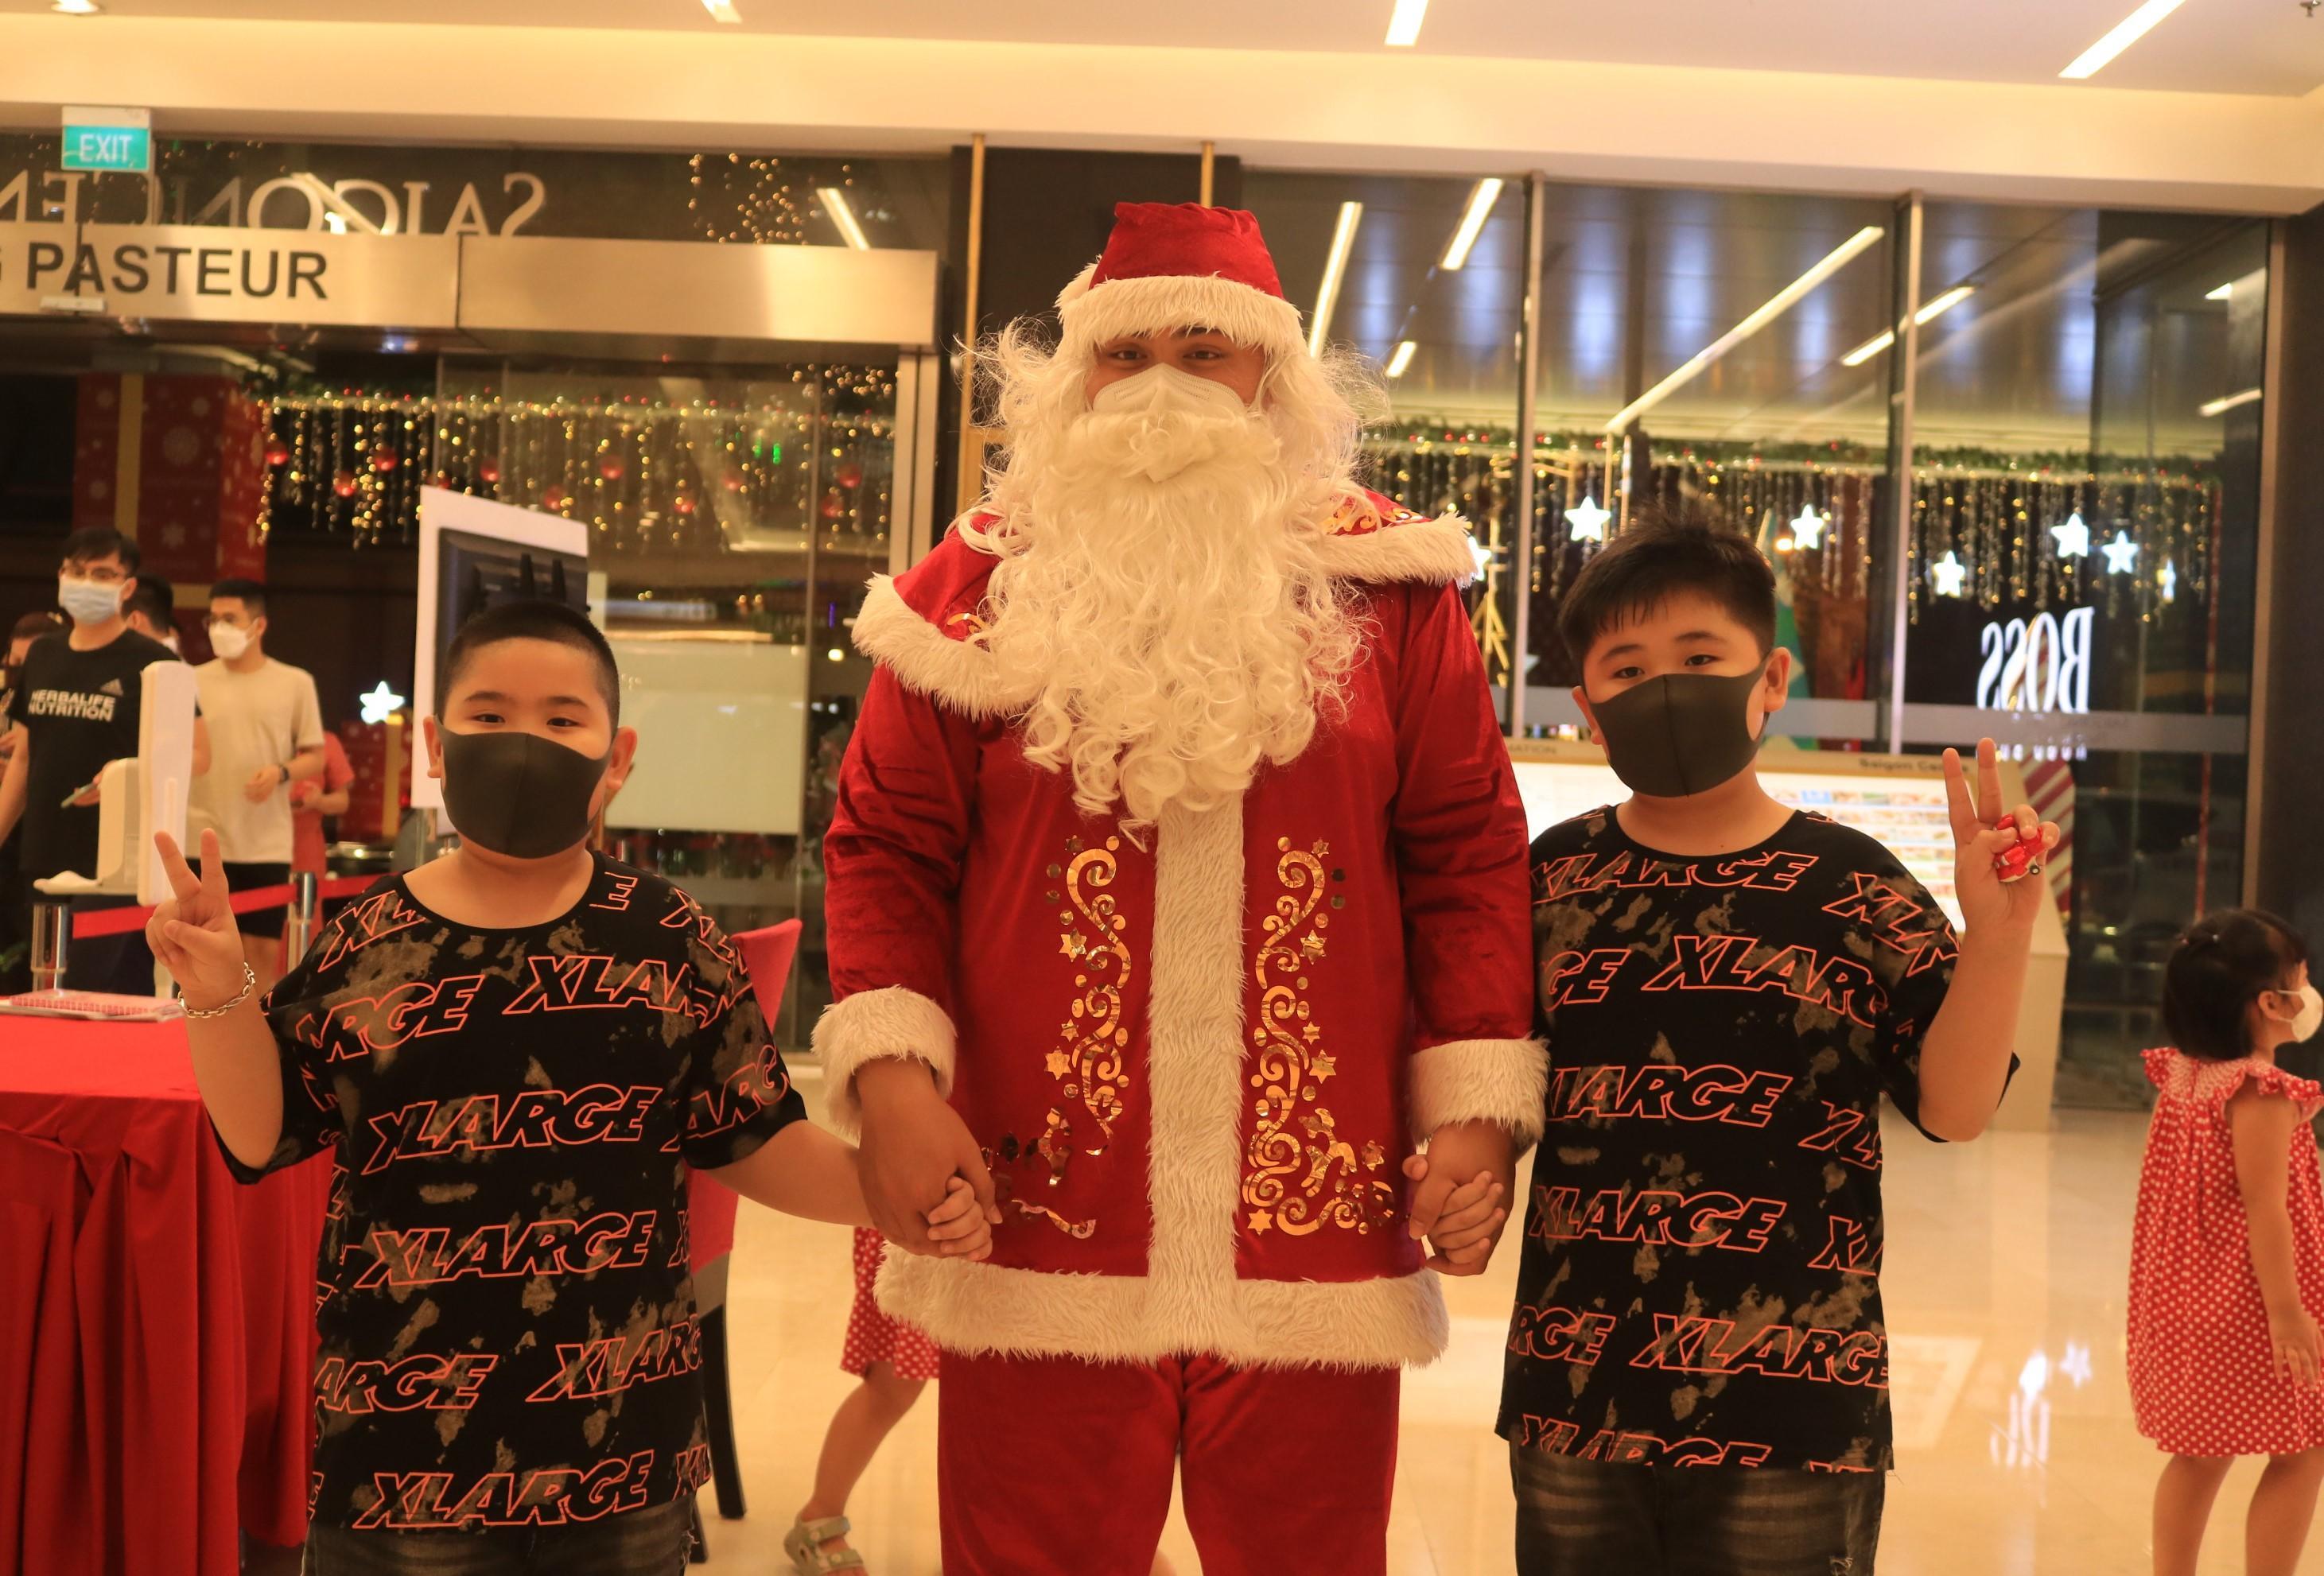
ở giữa hai cậu bé là sự xuất hiện của ông già noel